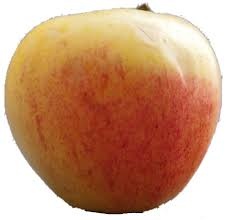
Label: apple